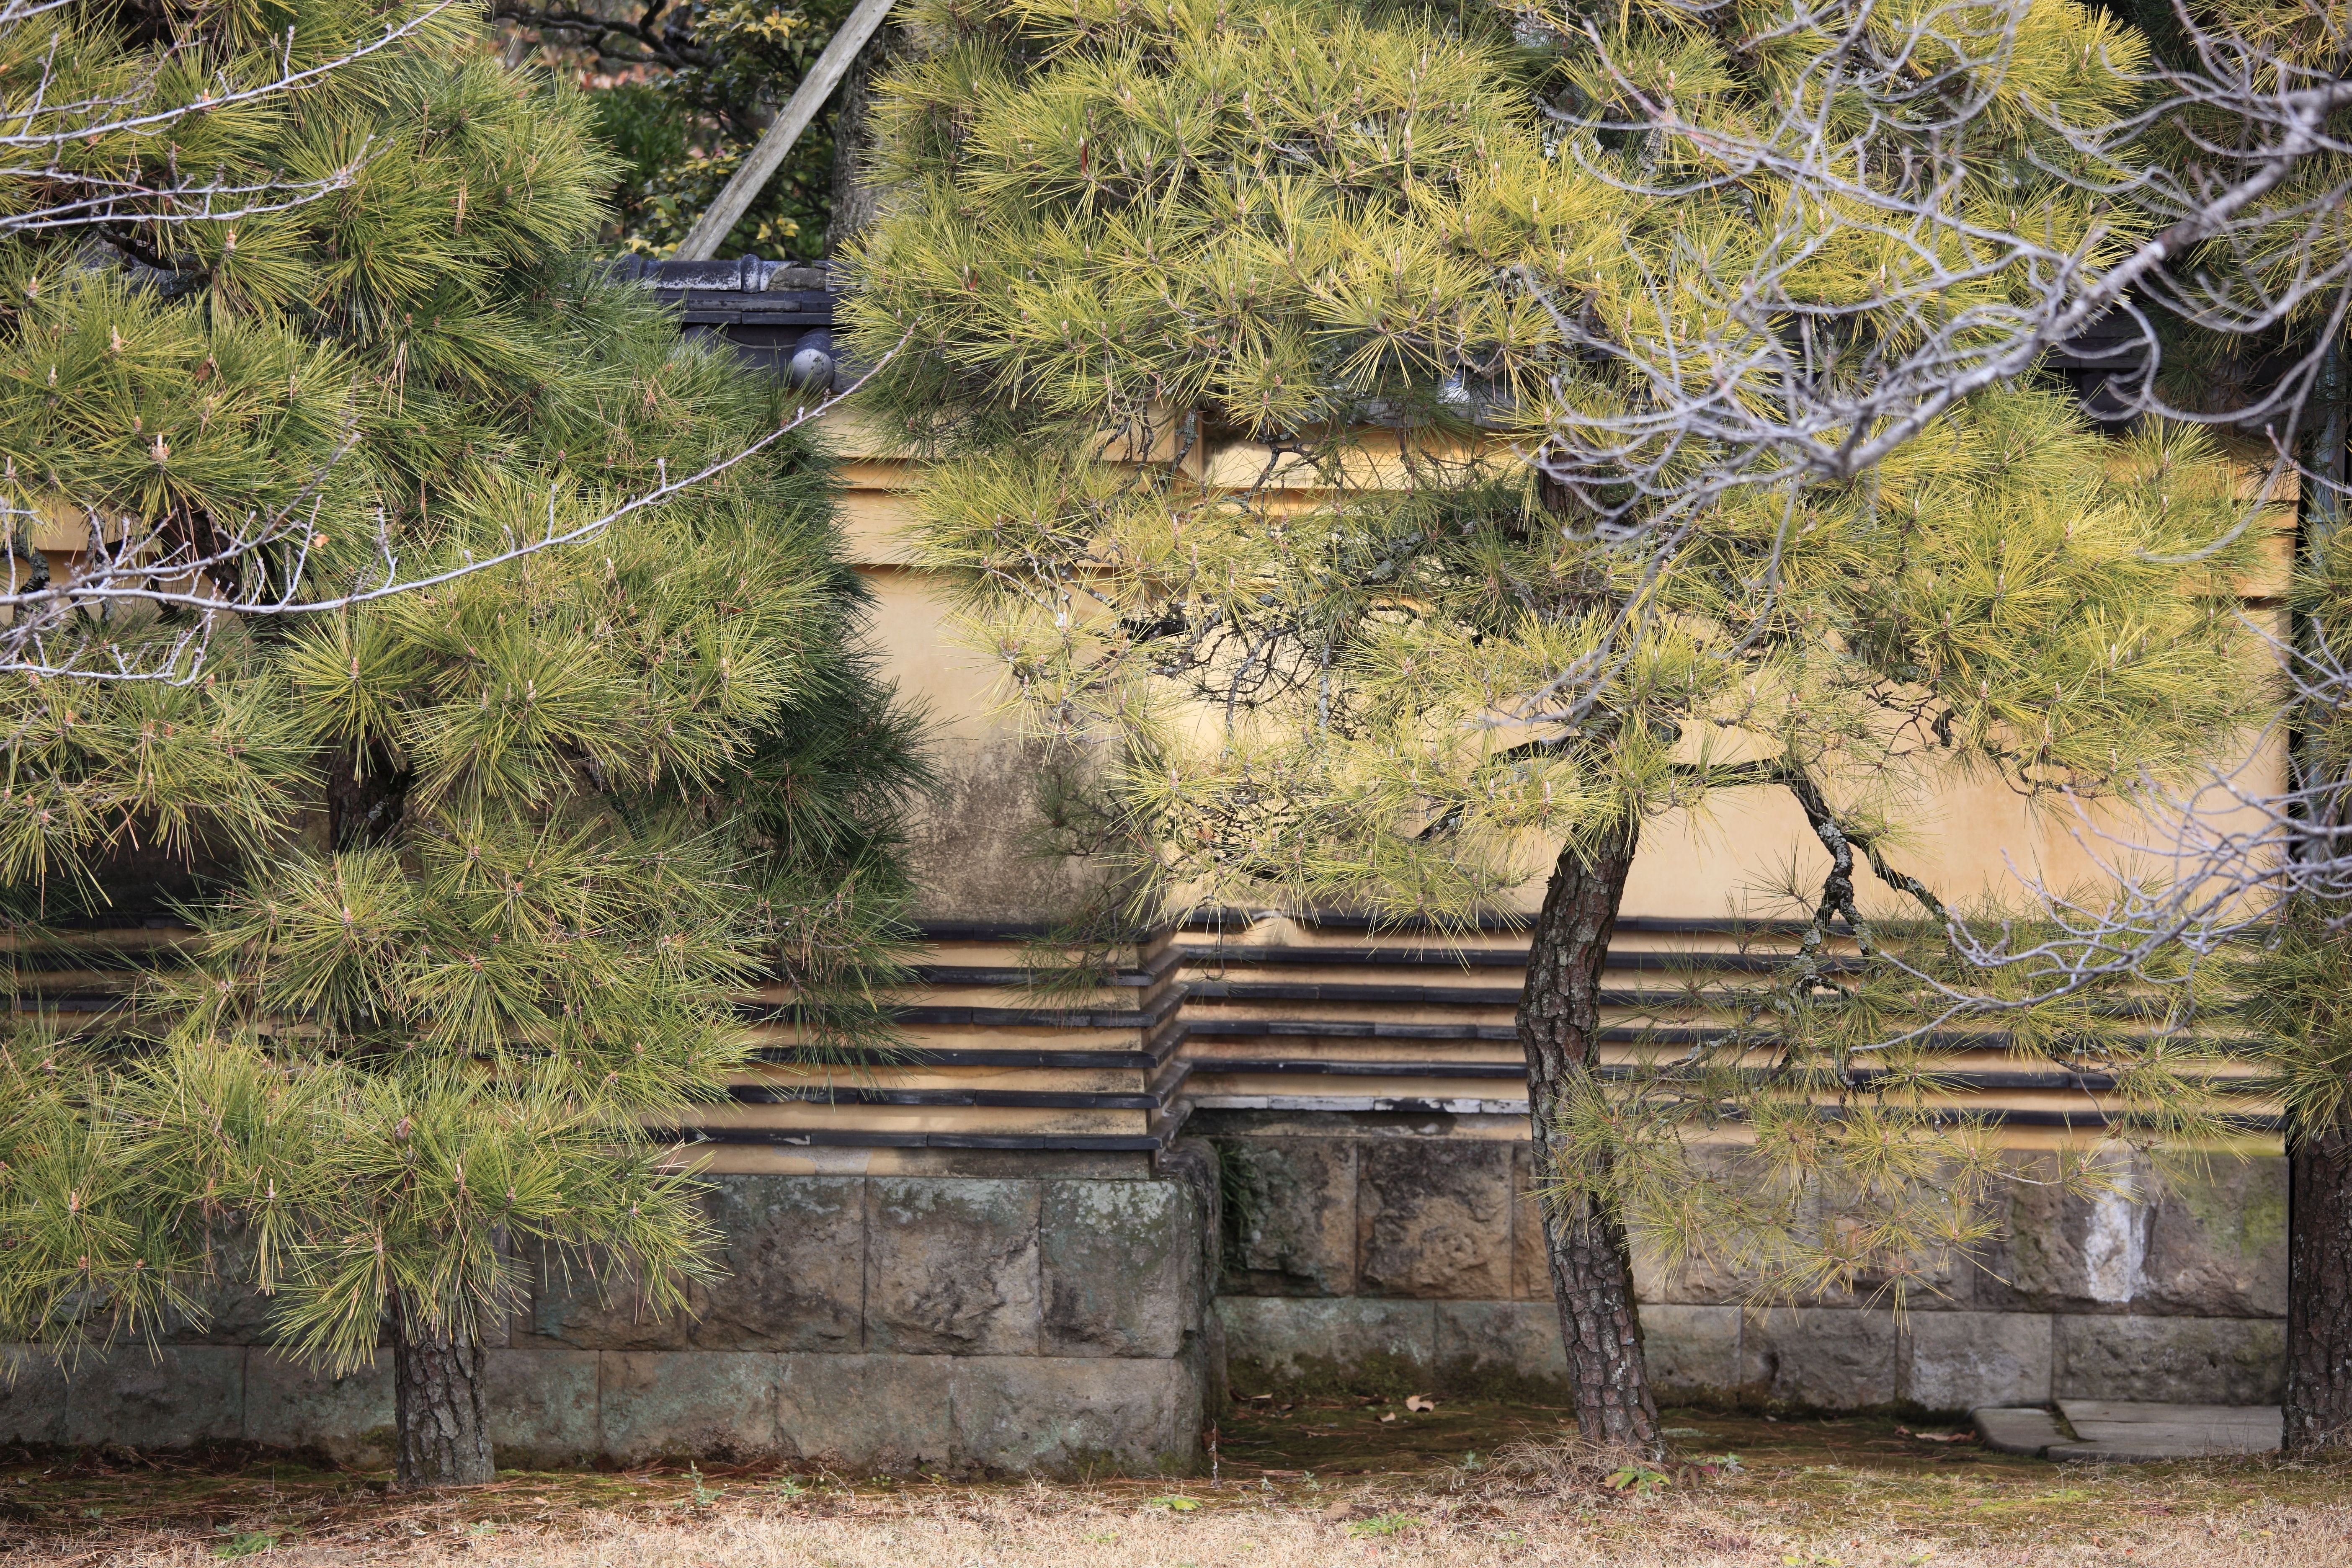
tree, flower, wall, high, museum, autumn, memorial, cool image, 5d, hires, i, markii, hi, res, resolution, saitama, hikigun, tohyama, kawajimamachi, earthen, rural area, woody plant